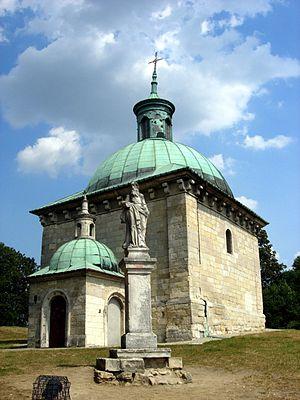
Pińczów est une ville de Pologne, dans la voïvodie de Sainte-Croix et dans le powiat de Pińczów. Elle s'étend sur une surface de 14,32 km² et comptait 12 304 habitants en 2005. Pińczów fait partie de la province historique de la Petite-Pologne. Cette ville est située dans la vallée de la Nida, proche des Monts Sainte-Croix.